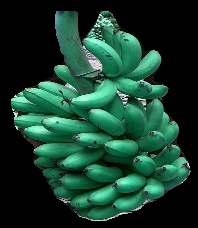
Variety: rasbale
Grade: grade1